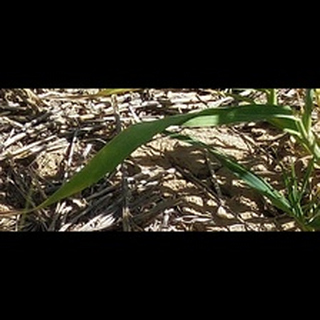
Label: healthy_wheat